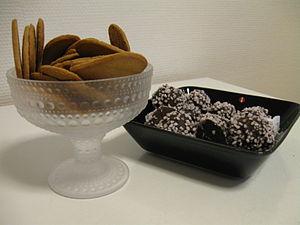
Kaj Gabriel Franck est l'une des principales personnalités du design et de l'art entre 1940 et 1980 en Finlande.